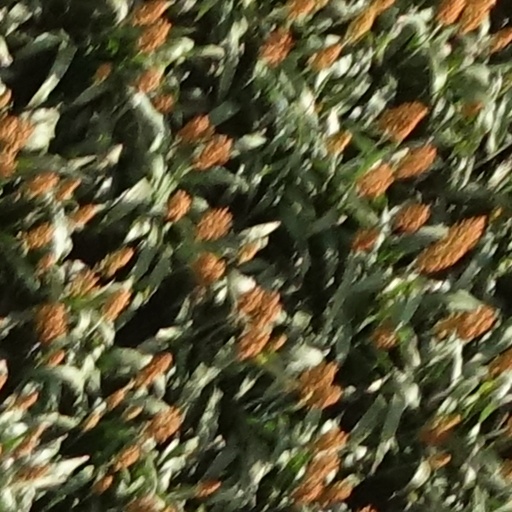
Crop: sorghum